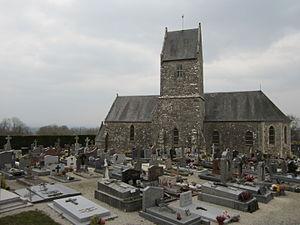
Église Saint-Martin de fr:Monthuchon
Monthuchon est une commune française, située dans le département de la Manche en région Normandie, peuplée de 680 habitants.